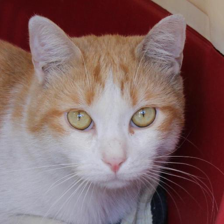
Label: animals